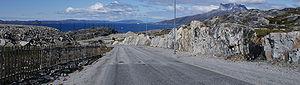
L'aéroport de Nuuk est un aéroport situé à 4 km au nord-est du centre-ville de Nuuk, capitale du Groenland. C'est le deuxième plus gros aéroport du Groenland, après celui de Kangerlussuaq.